Piterbasket

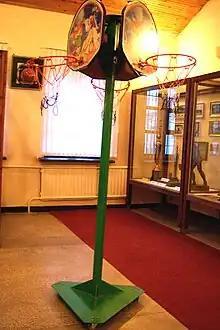
Piterbasket in Lithuania.

Piterbasket (ru. - "Питербаскет", lt. - "piterbolas", "trikrepšis") is a team sport closely resembling basketball. The game was initially created for kindergarten children, but is now played by adults and handicapped athletes.